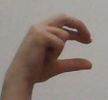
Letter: thal